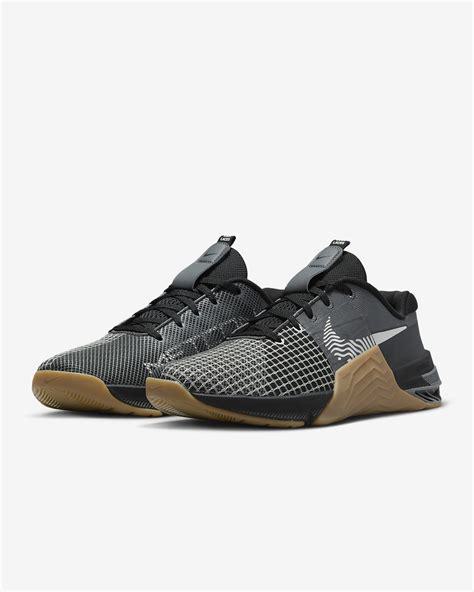
Brand: Nike
Model: Metcon 8